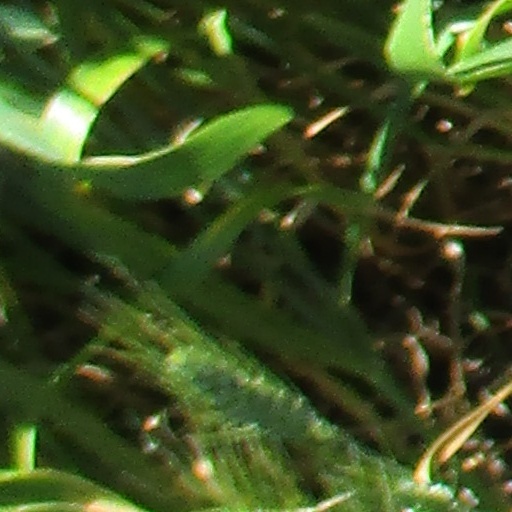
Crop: wheat